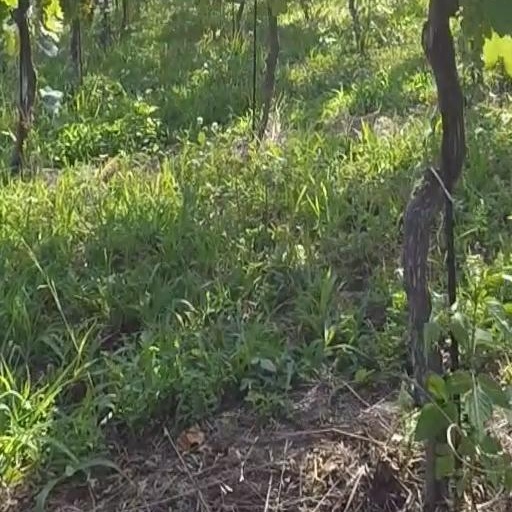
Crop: grape